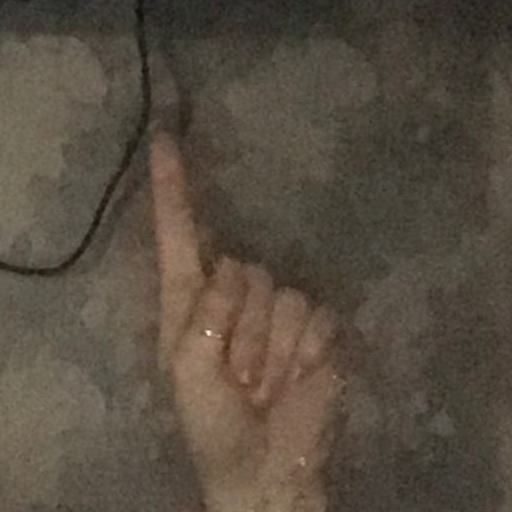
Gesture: one